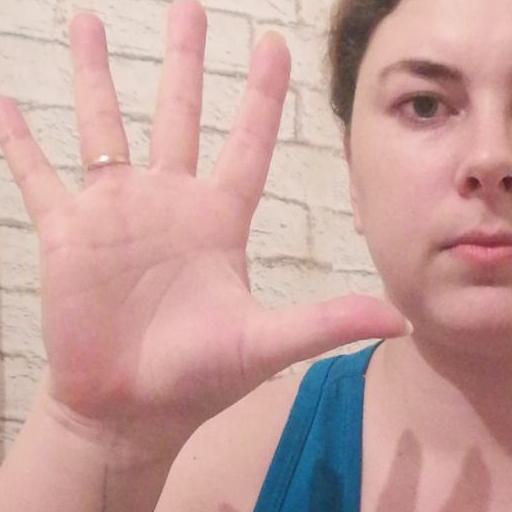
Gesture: palm